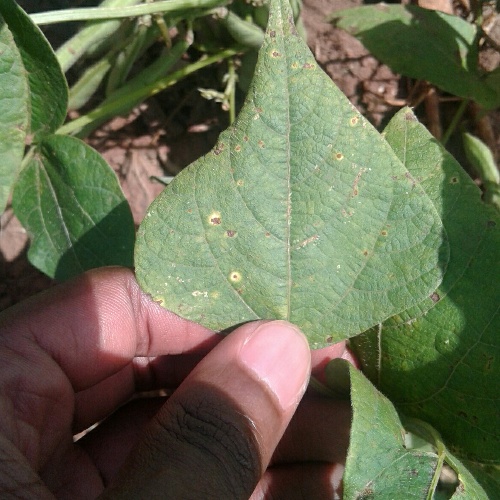
Leaf condition: bean_rust